Francisco Bru

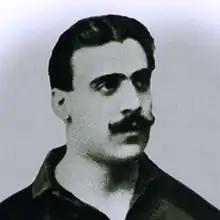
Bru in 1901

Francisco Bru Sanz (12 April 1885 – 10 June 1962), also known as Paco Bru, was a Spanish football player, referee and manager. As a footballer he played as a striker and midfielder for FC Internacional and as a defender for FC Barcelona, RCD Español and the Catalan XI. After retiring as a player, Bru became a referee and took charge of the 1916 and 1917 Copa del Rey finals. He later became the first ever manager of Spain, guiding them to the silver medal at the 1920 Olympic Games. As a manager with Real Madrid, then known as "Madrid CF", he won the Copa de España twice during the 1930s.